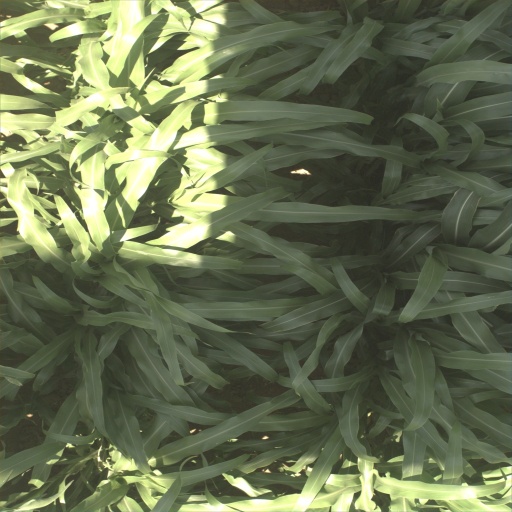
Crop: sorghum